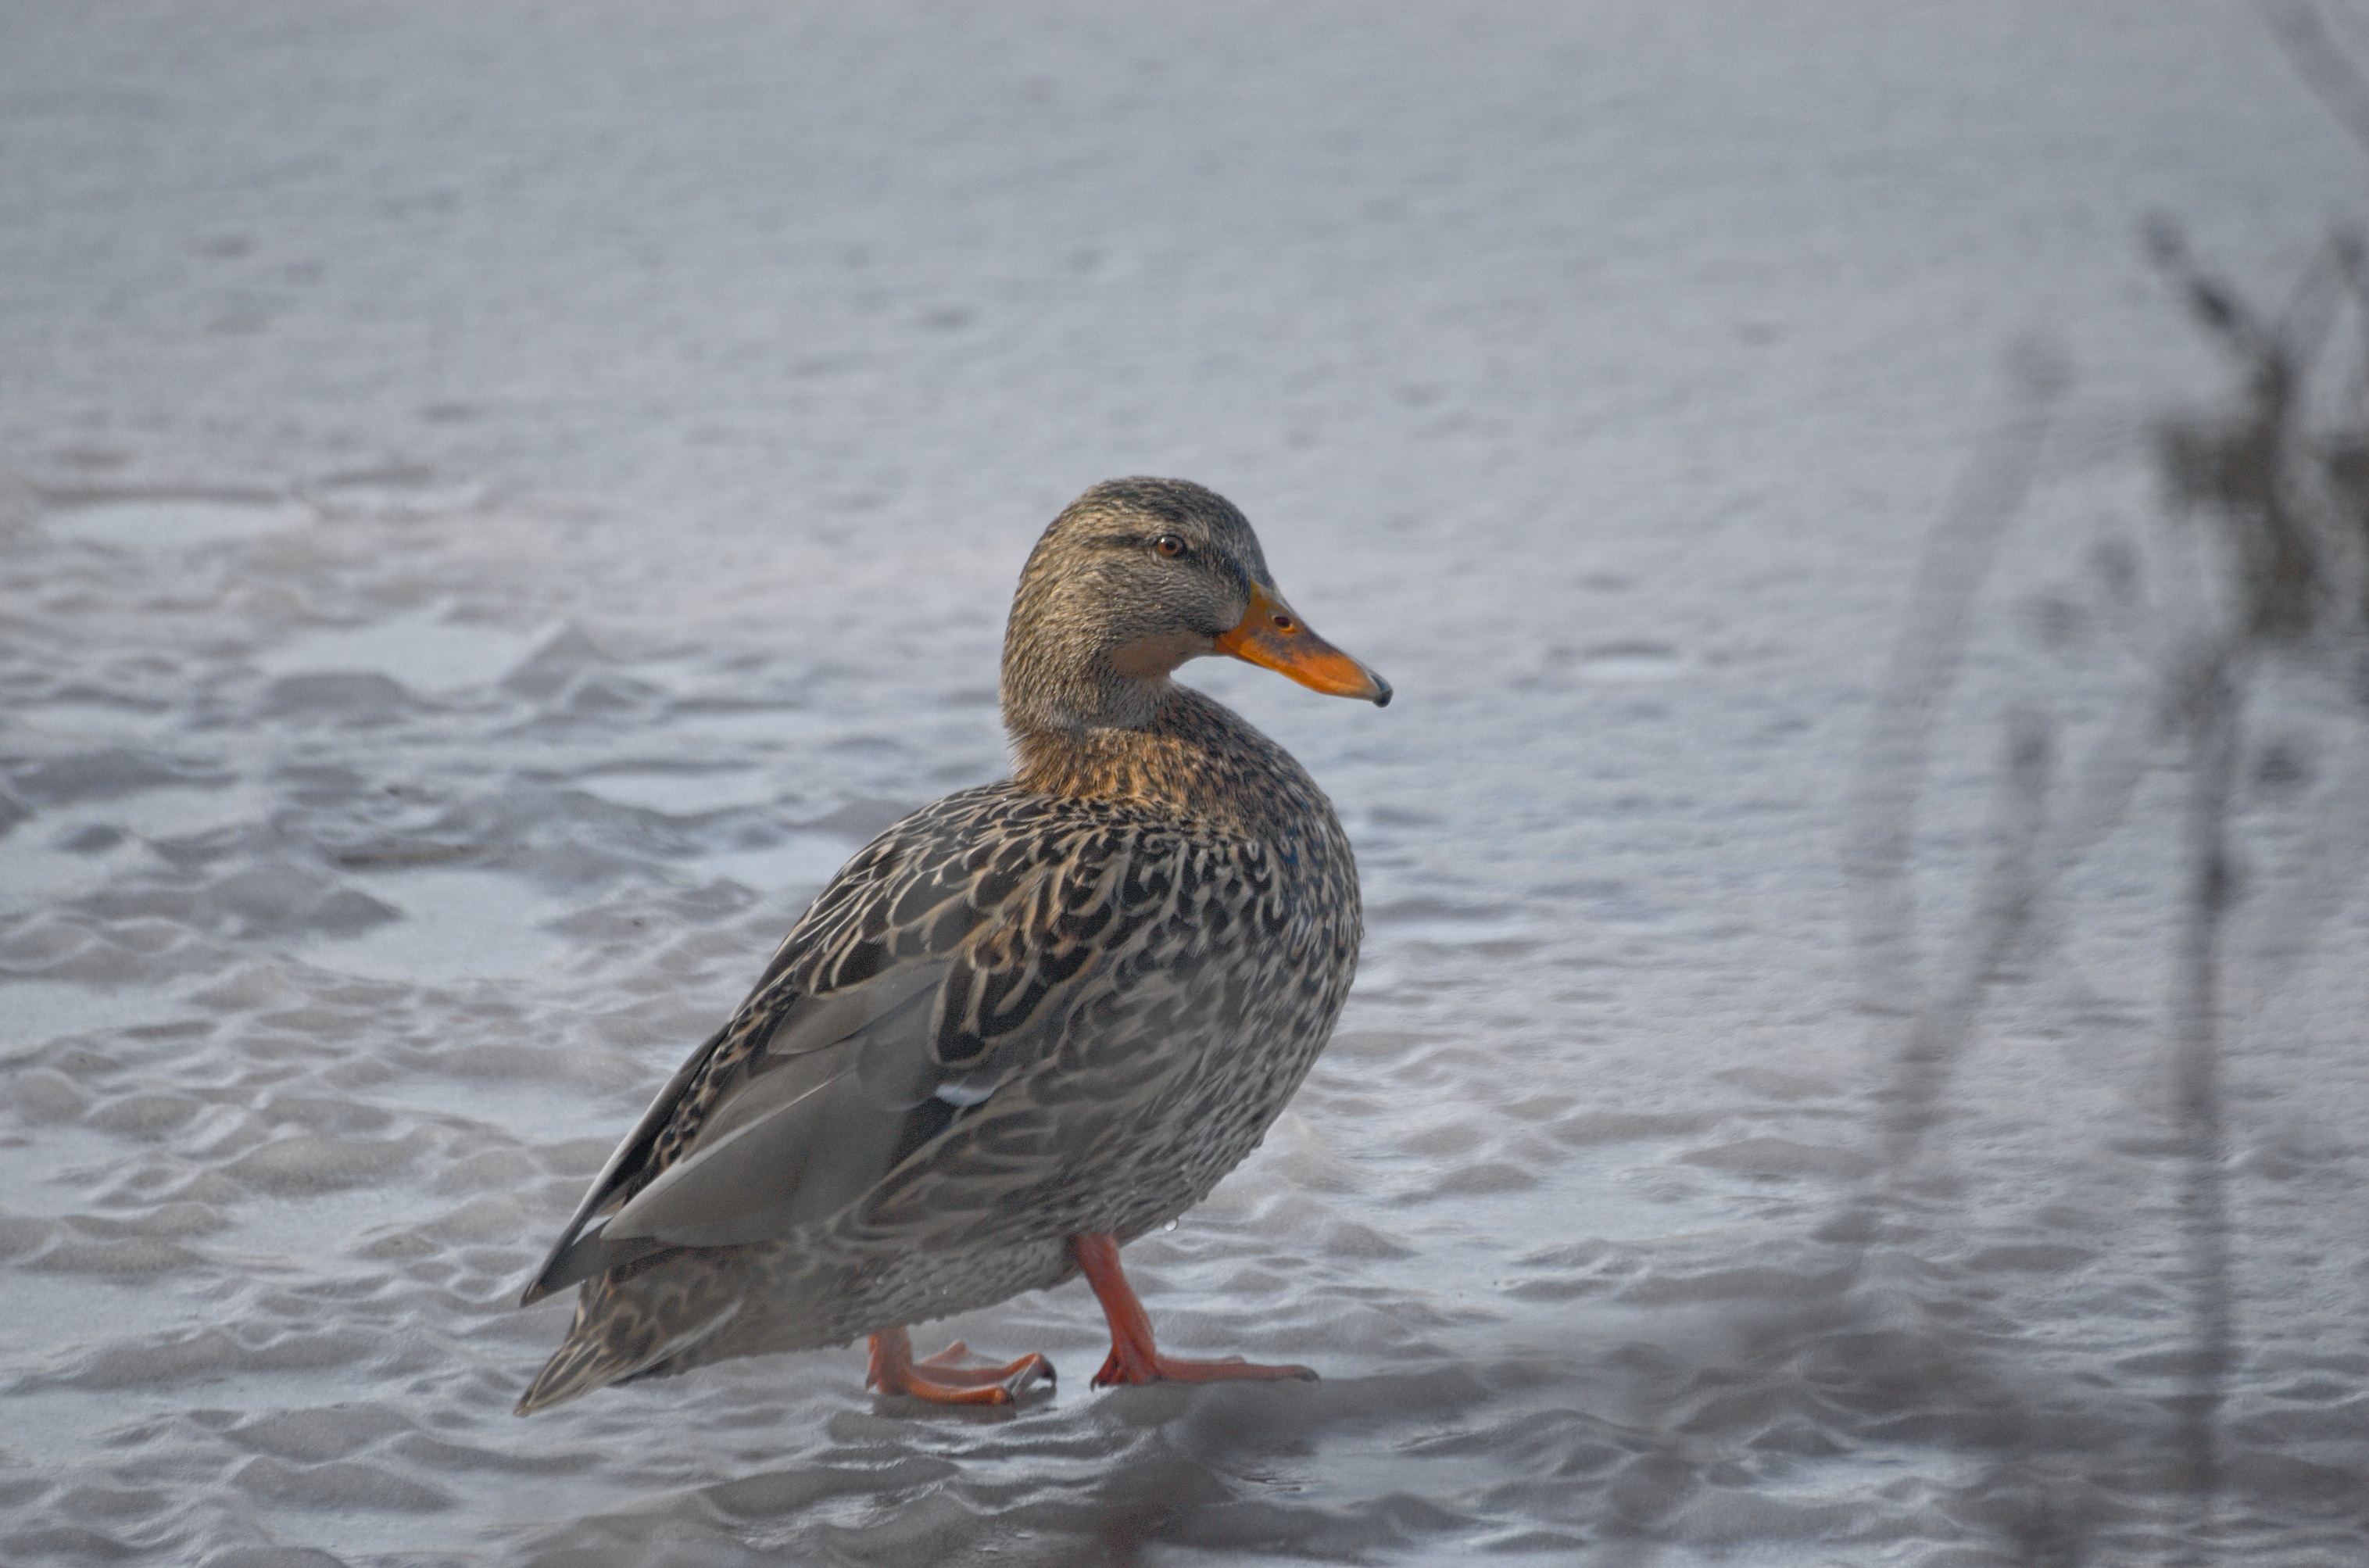
bird, duck, beak, vertebrate, mallard, ducks geese and swans, water bird, fauna, wildlife, waterfowl, winter, seaduck, wing, canard, goose, mergus